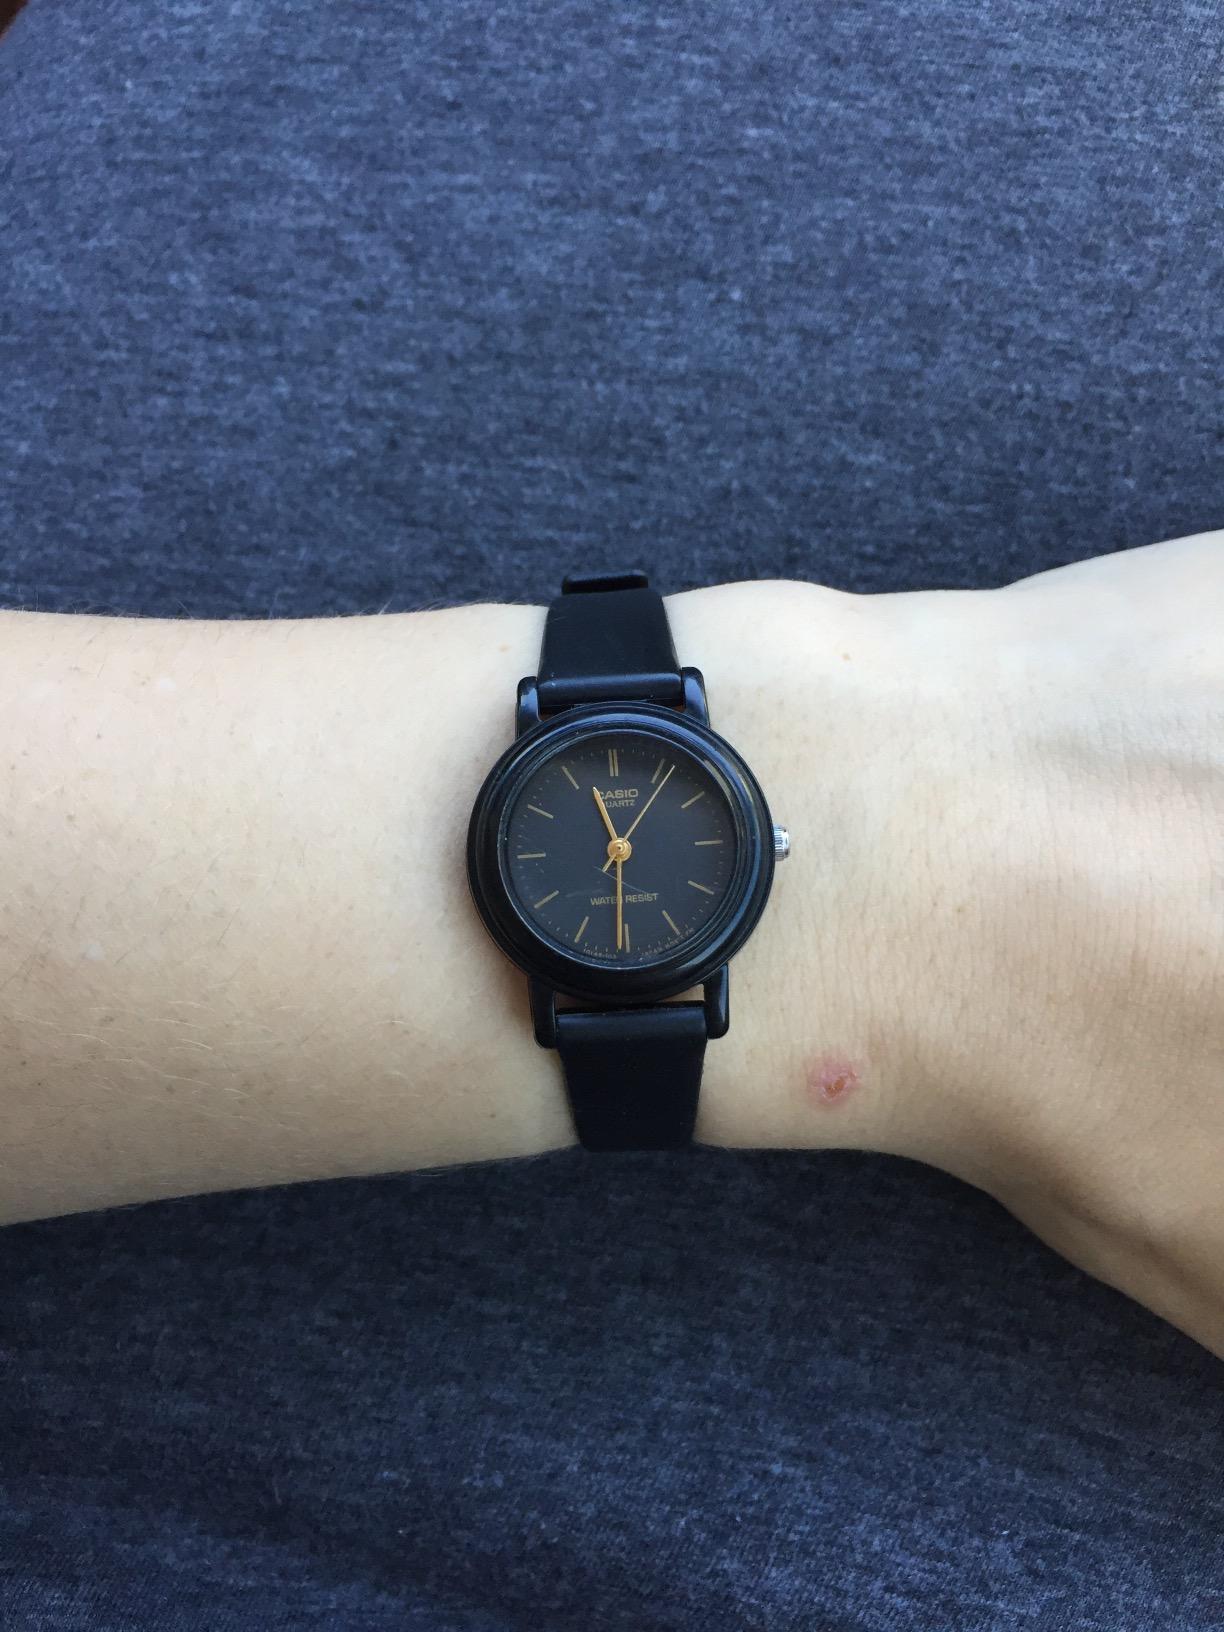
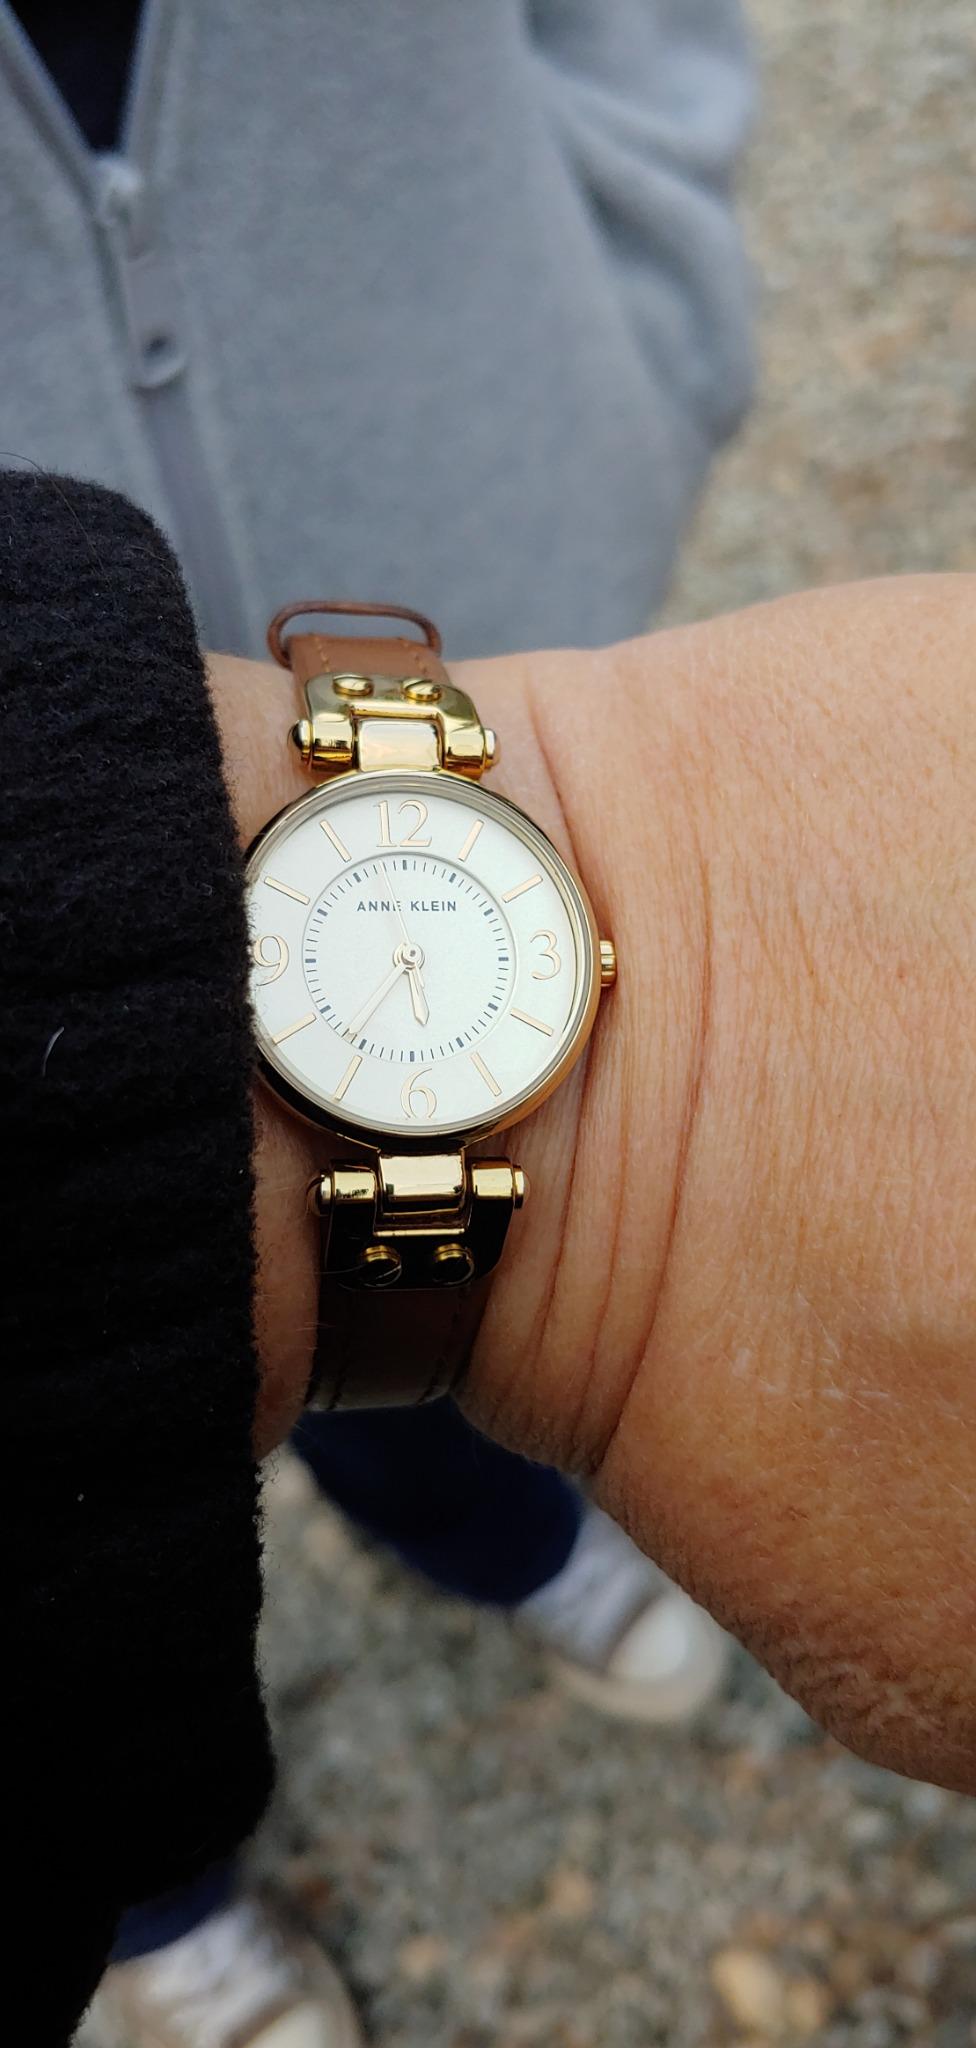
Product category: accessories_watch
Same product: no